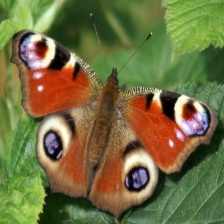
Species: PEACOCK
Butterfly family (ImageNet category): admiral